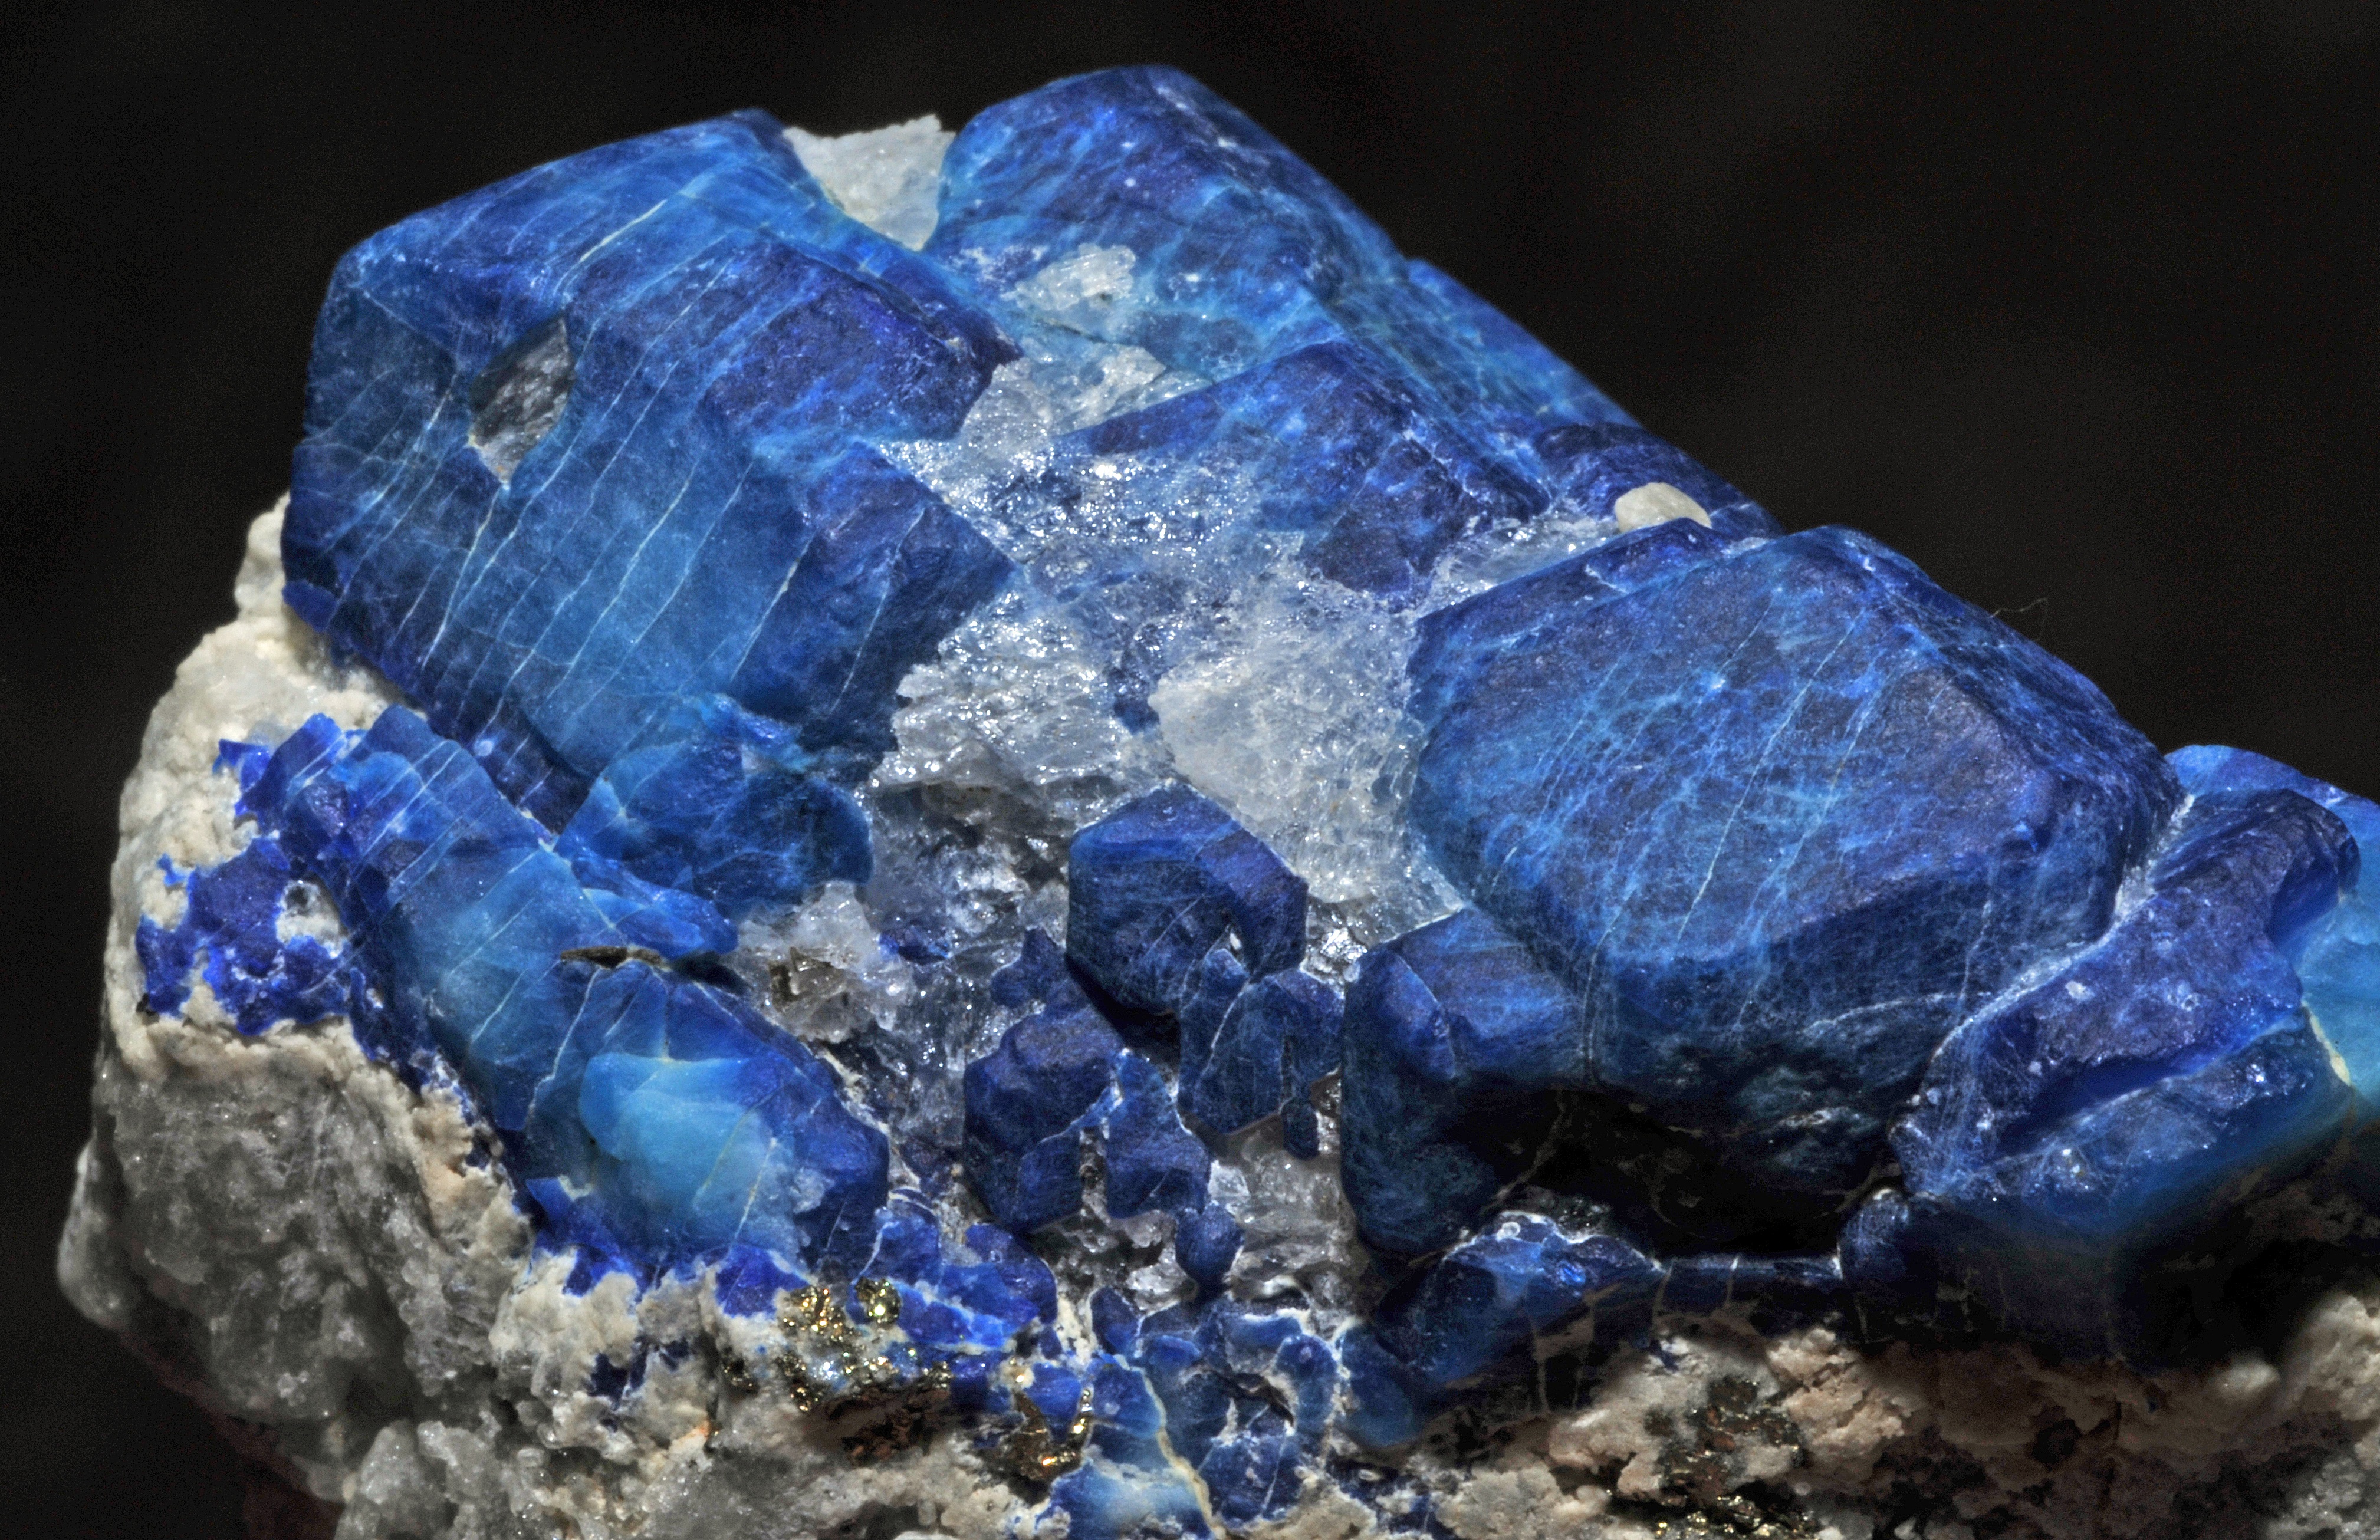
rock, stone, blue, jewellery, geology, gem, crystal, pyrite, rare, gemstone, mineral, calcite, afghanite, fashion accessory